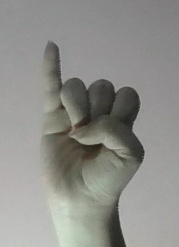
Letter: meem